Sakuramochi

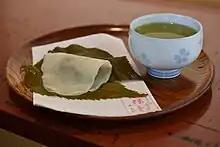
Sakuramochi at Yamamoto-ya, also known simply as Chōmeiji.

The invention of sakuramochi is traditionally attributed to the Mukōjima neighborhood of Edo (today Tokyo) in the second year of the Kyōhō era (1717 AD), when Shinroku Yamamoto, who had worked as a gatekeeper at since 1691, established a teahouse named Yamamoto-ya in front of the temple.